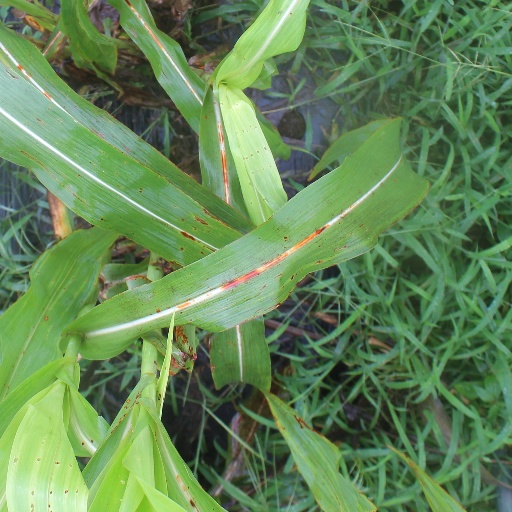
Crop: sorghum